Animal weapon

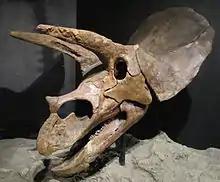
The horns that give Triceratops its name were used as weapons

Some species of fish have weapons, though these traits are not as widespread as in mammals. Sawfish are named for their long rostrum, which can be used to inflict damage on other fish. Unicornfish may also use their strange horn-like forehead protection as a weapon, although the general use of this and many similar structures in fish are still somewhat enigmatic. Male salmon notably feature intraspecific competition for mates, and they use their elongated and toothy jaw to fight other males, both over access to females and over access to breeding sites.